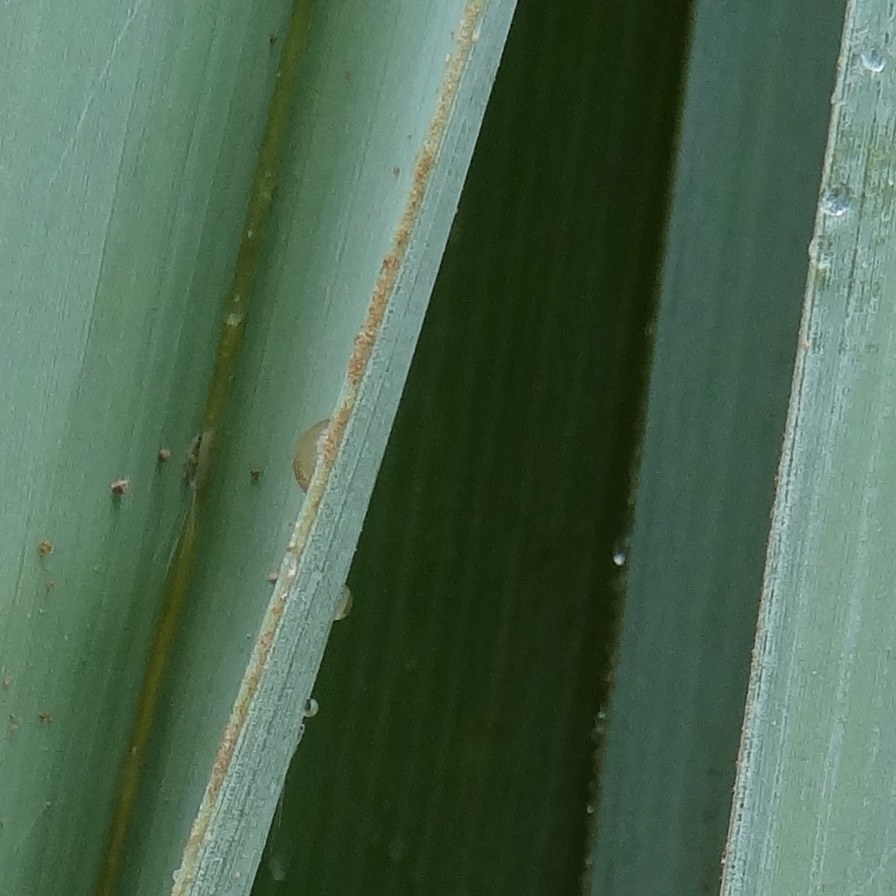
Label: Honey